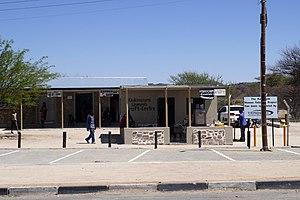
Kamanjab (Namibie).